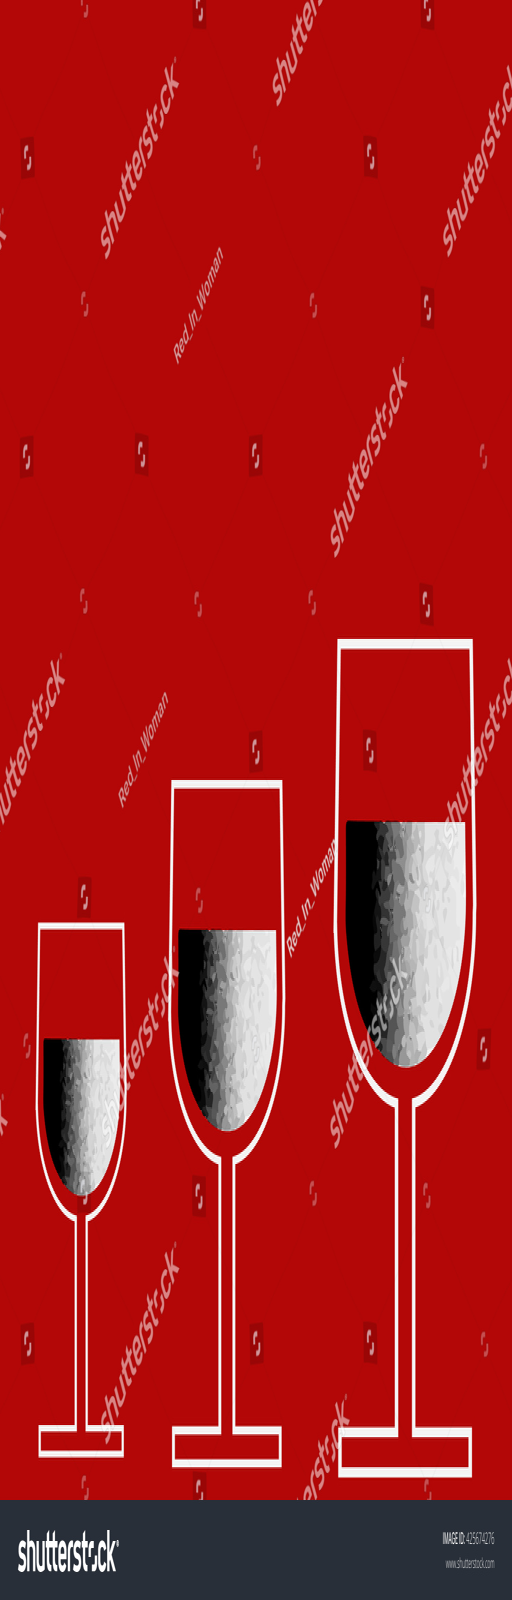
vector minimalistic white flat glass of wine , lined up in ascending order on a red background .